Grammy Award for Best Female Country Vocal Performance

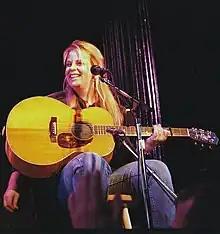
Four-time winner Mary Chapin Carpenter

The Grammy Award for Best Female Country Vocal Performance was first awarded in 1965, to Dottie West. The award has had several minor name changes: